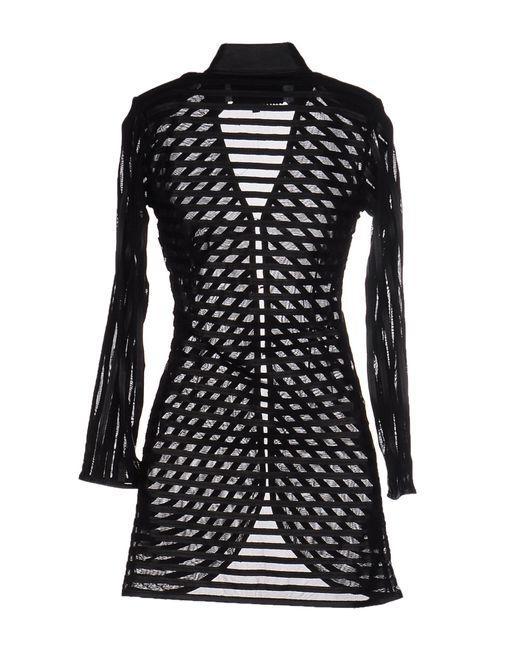
Reef Netz Minikleid für Damen in schwarzer Farbe